History of the Jews in Hungary

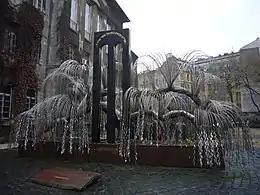
The weeping willow monument in Budapest to Hungarian victims of the Holocaust. Each leaf is inscribed with the family name of one of the victims.

On March 18, 1944, Adolf Hitler summoned Horthy to a conference in Austria, where he demanded greater acquiescence from the Hungarian state. Horthy resisted, but his efforts were fruitless – German tanks rolled into Budapest while he attended the conference. On March 23, the government of Döme Sztójay was installed. Among his other first moves, Sztójay legalized the Arrow Cross Party, which quickly began organizing. During the four days interregnum following the German occupation, the Ministry of the Interior was put in the hands of László Endre and László Baky, right-wing politicians well known for their hostility to Jews. Their boss, Andor Jaross, was another committed antisemite. Immediately after the occupation, the German and Hungarian authorities established Judenrats throughout the country.